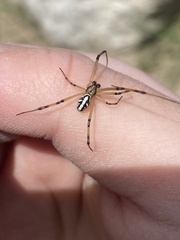
Species: Lactrodectus_hesperus